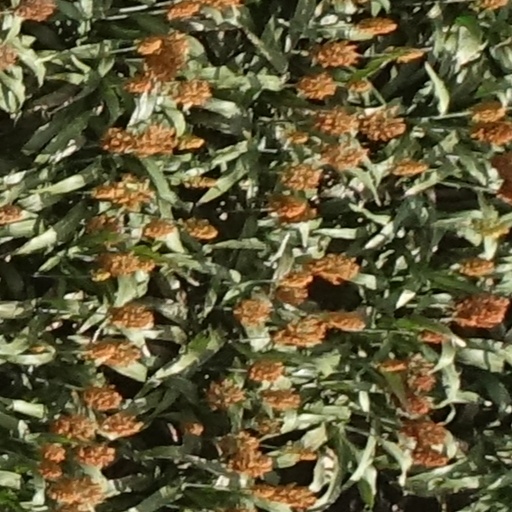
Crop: sorghum